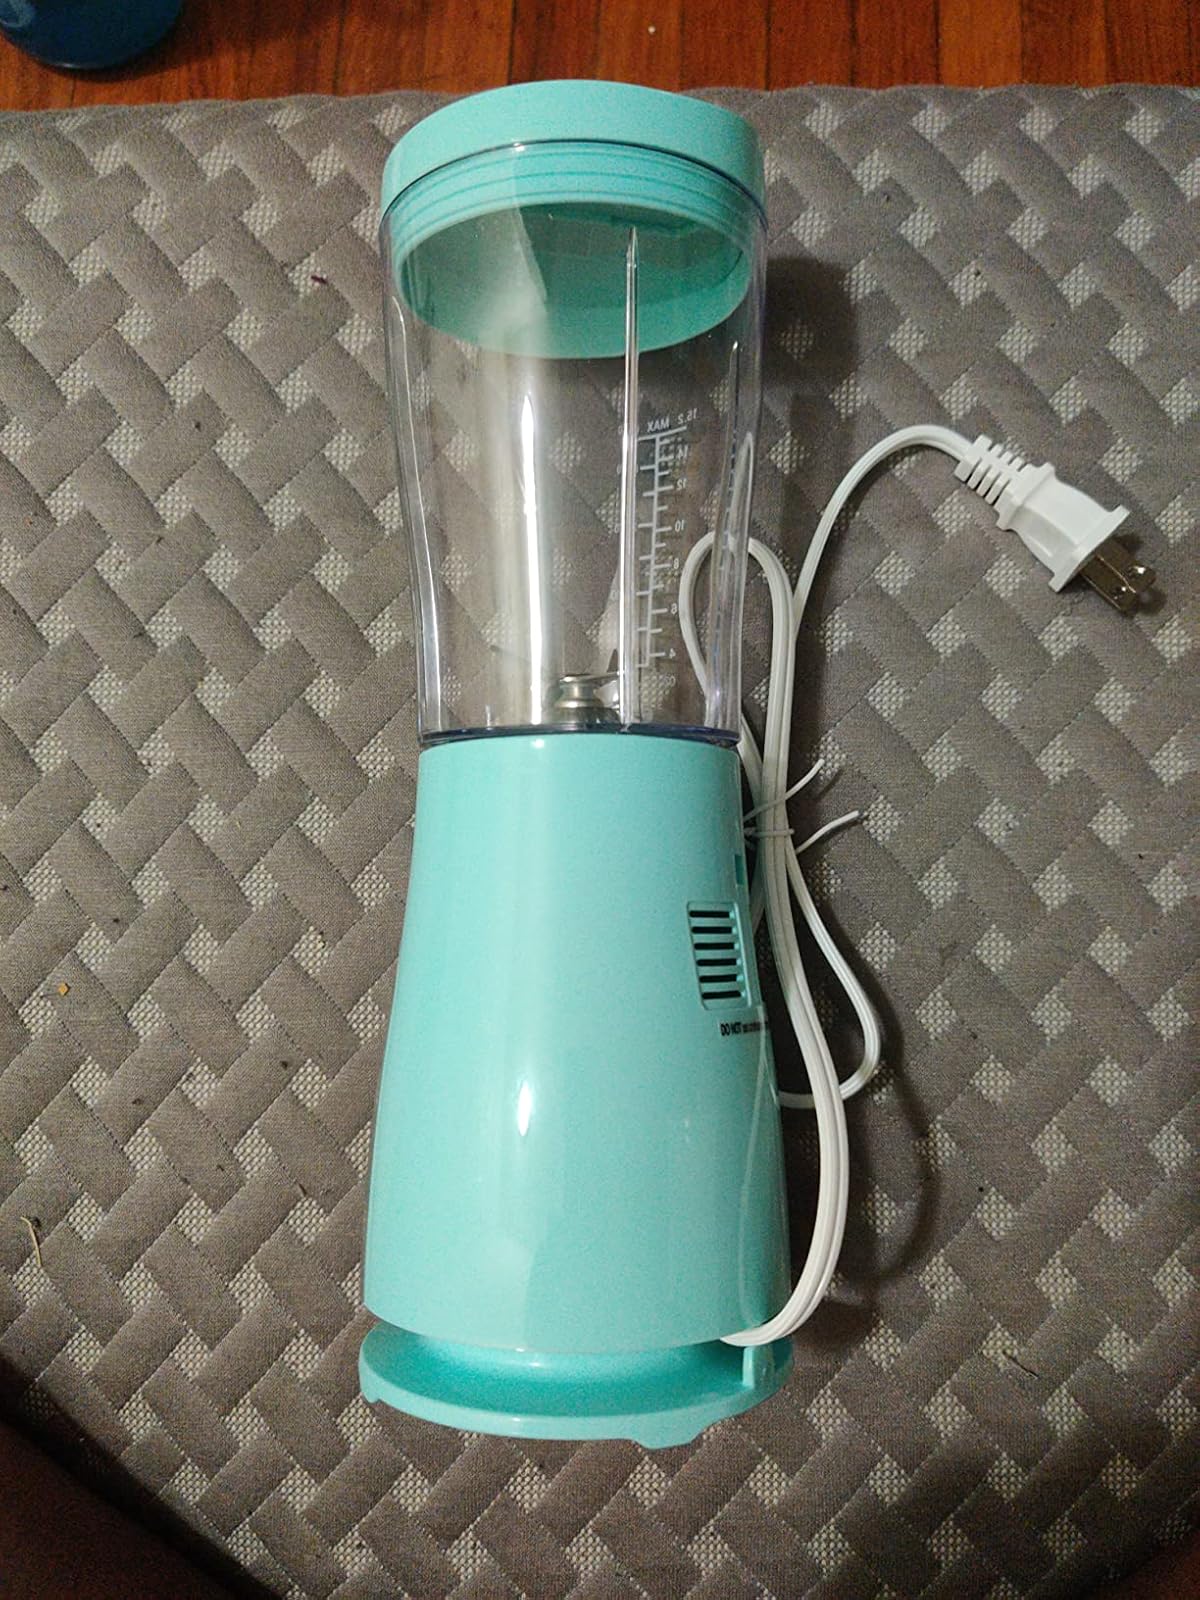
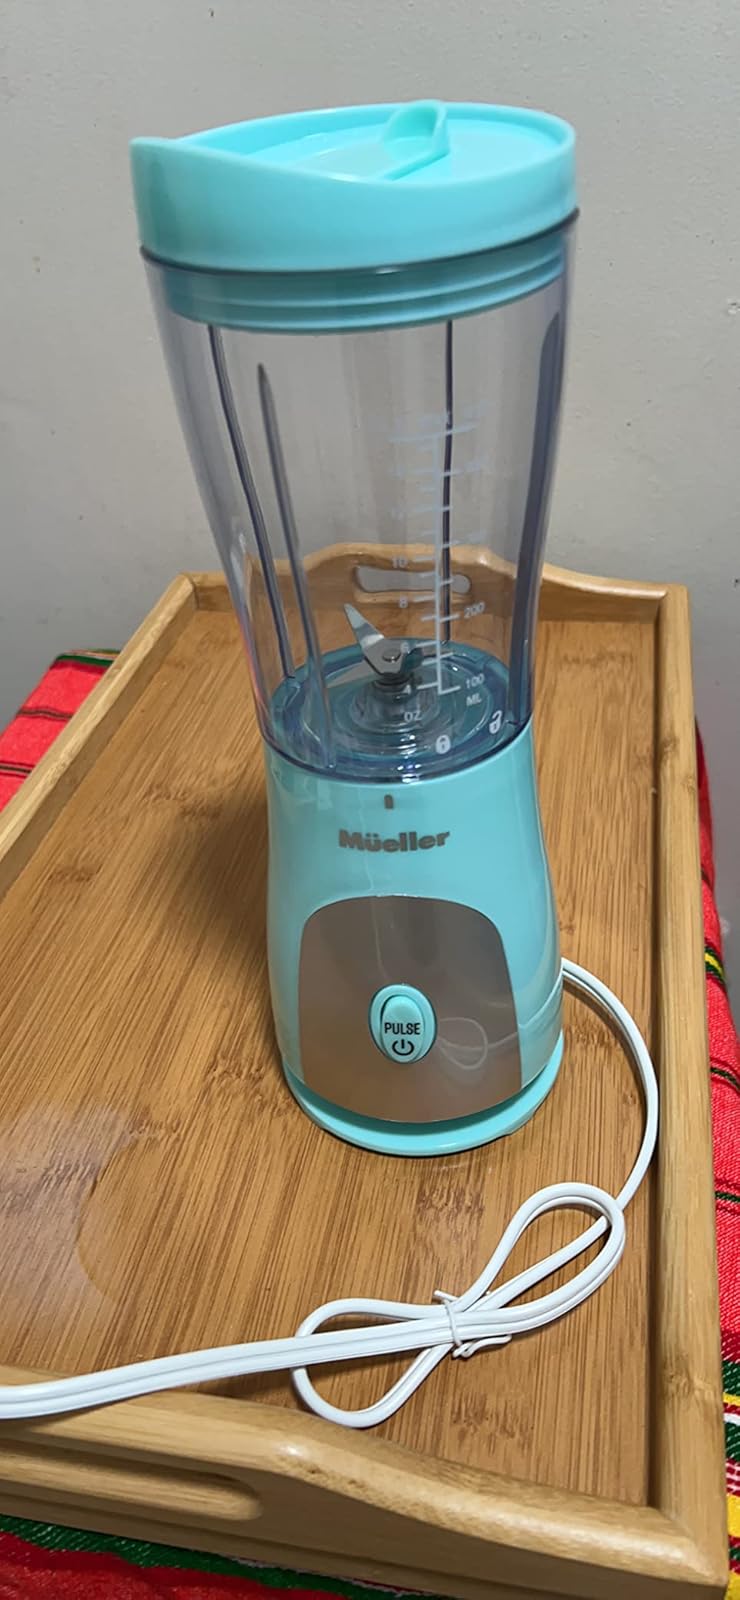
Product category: items_blender
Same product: yes